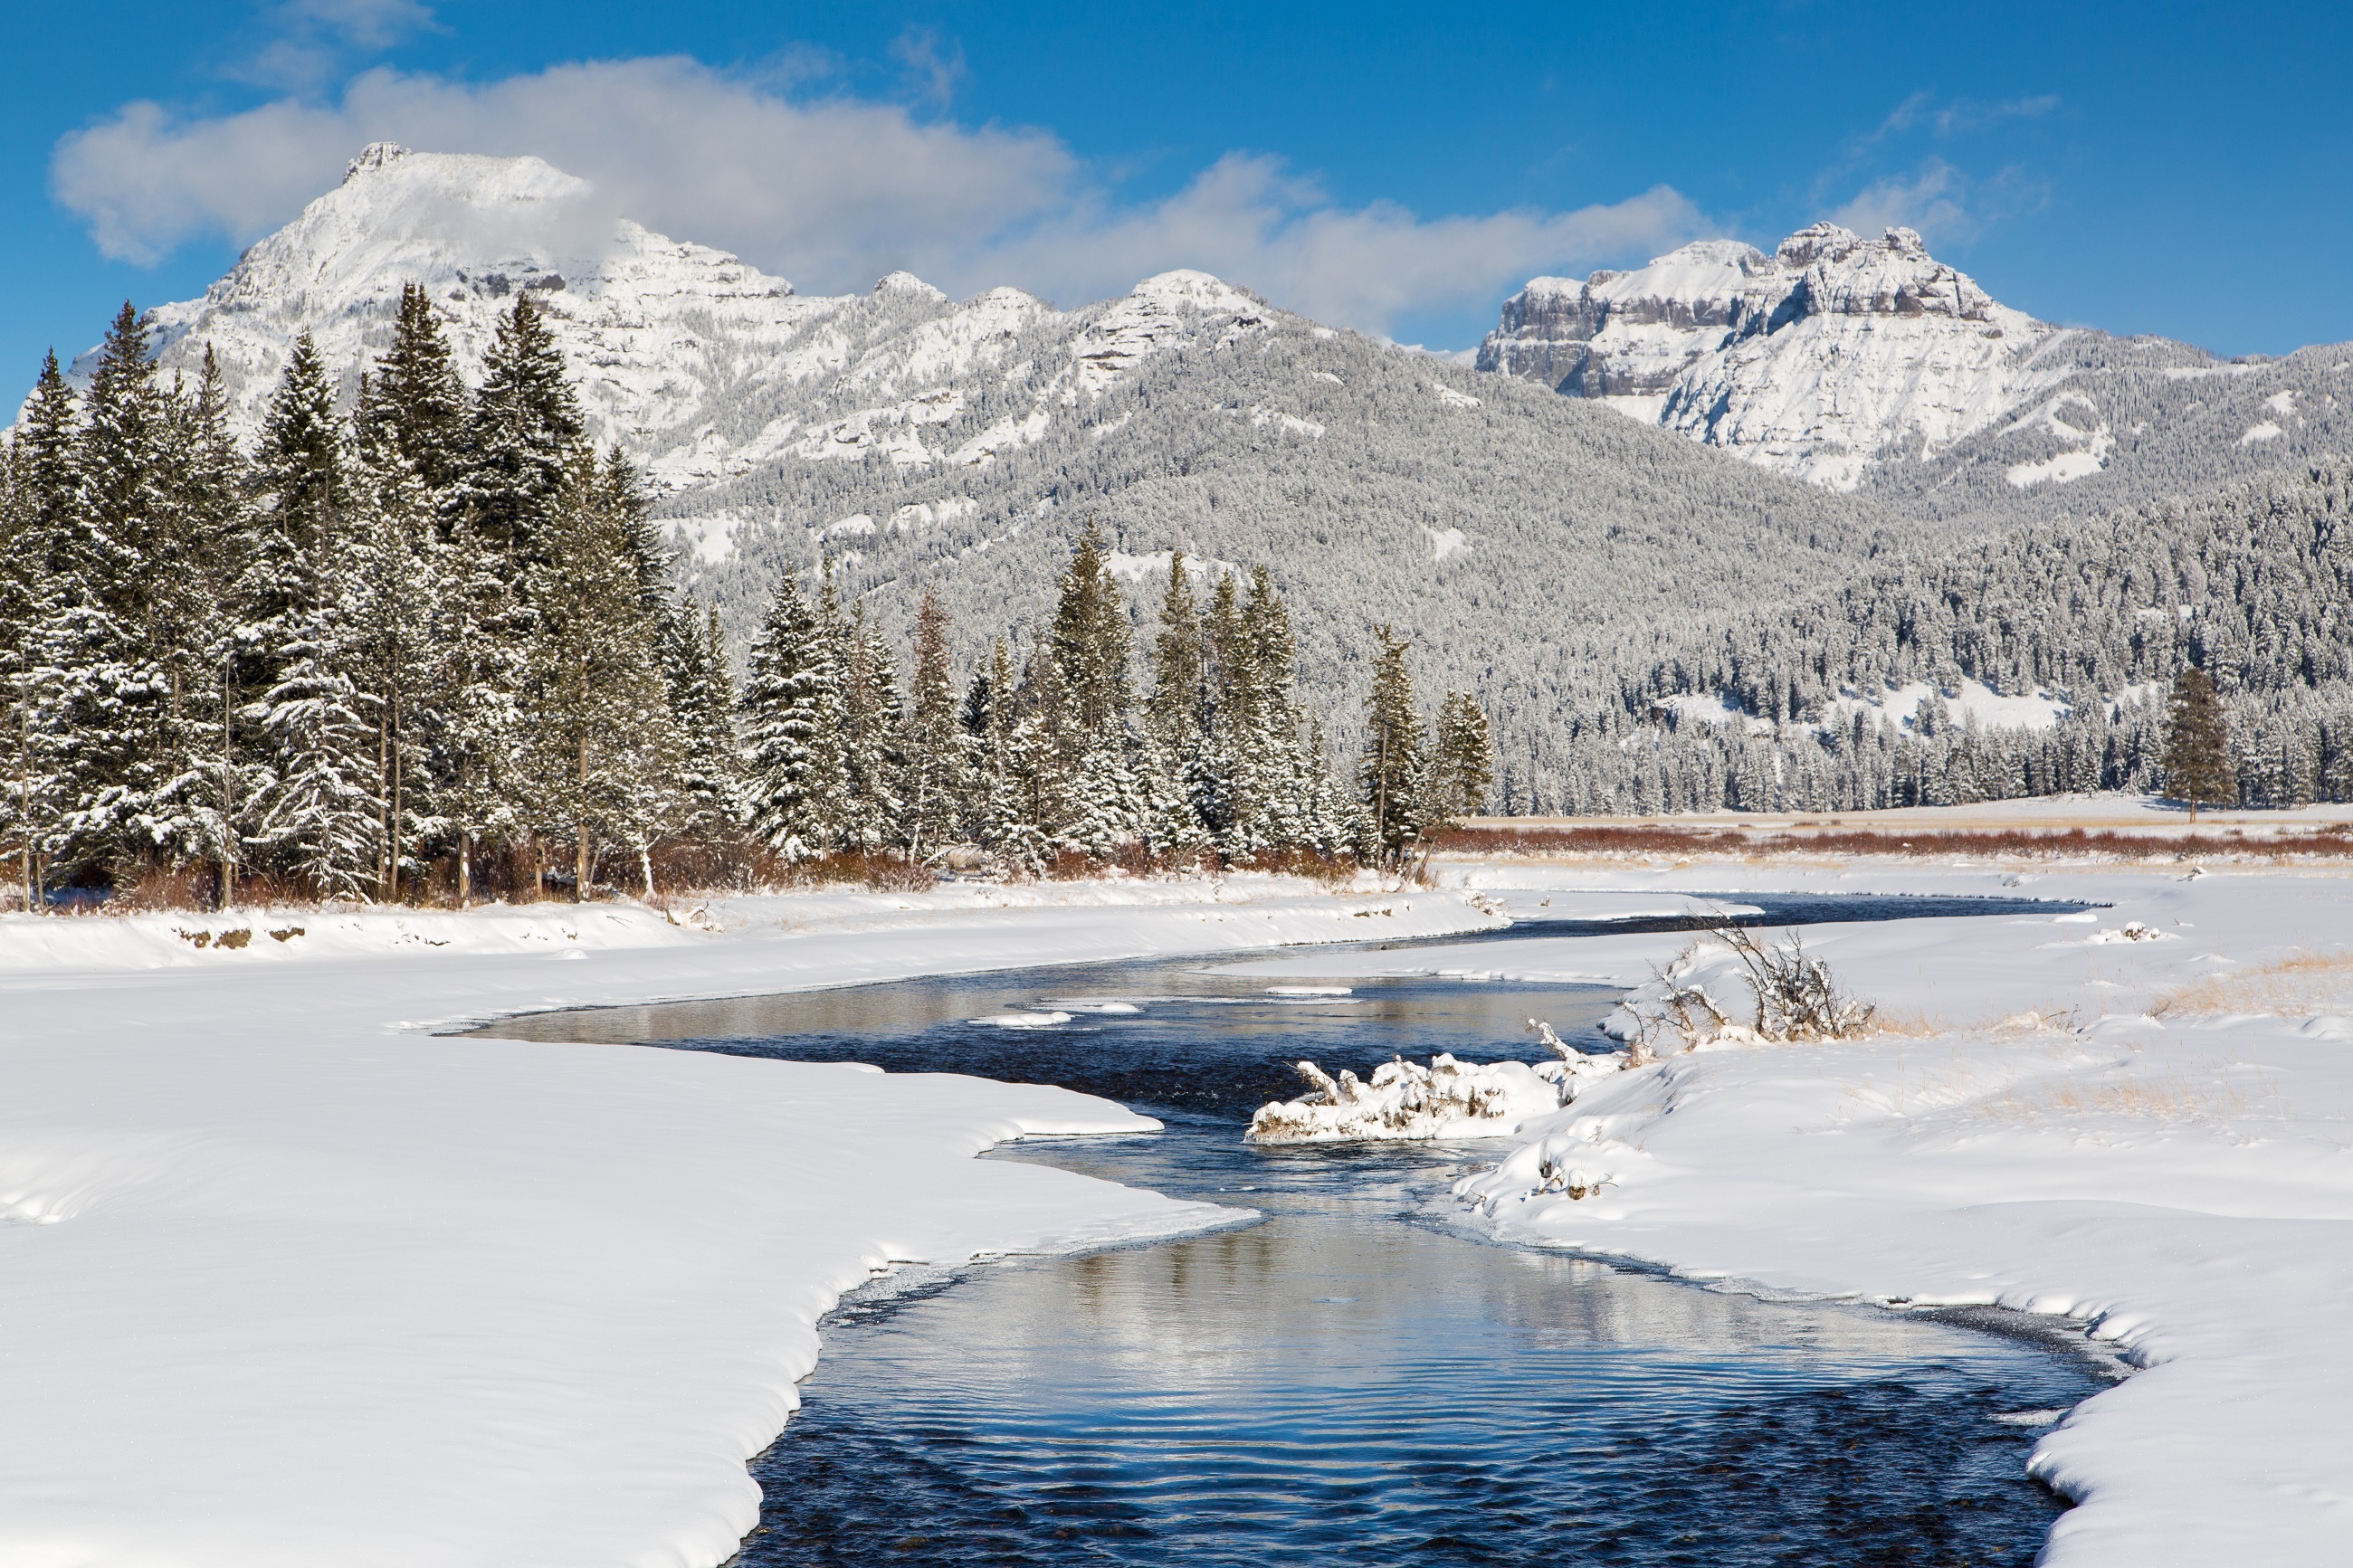
nature, wilderness, mountain, snow, winter, lake, mountain range, ice, scenic, weather, usa, arctic, season, trees, outdoors, mountains, wyoming, piste, freezing, yellowstone national park, soda butte creek, absaroka range